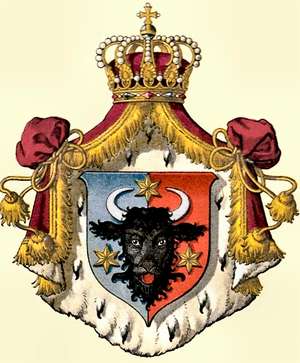
Ici sont pris en compte le chef de district et le Statthalter à 1861.
Ceci est la liste des chefs du gouvernement du duché de Bucovine à l'époque du règne de la monarchie de Habsbourg.